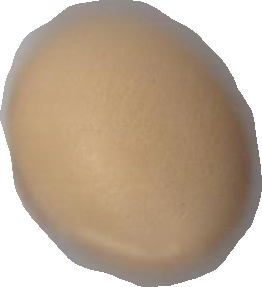
Variety: Grobogan